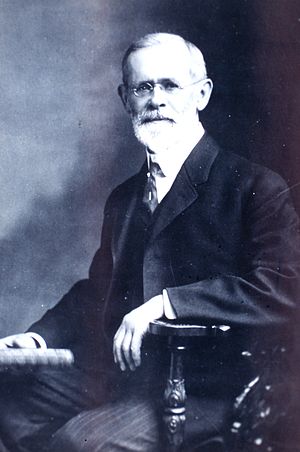
Cleveland Abbe
Cleveland Abbe var en amerikansk astronom og meteorolog.